Obesity

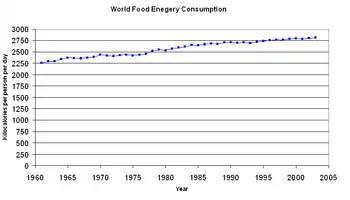
Average per capita energy consumption of the world from 1961 to 2002

Excess appetite for palatable, high-calorie food (especially fat, sugar, and certain animal proteins) is seen as the primary factor driving obesity worldwide, likely because of imbalances in neurotransmitters affecting the drive to eat, as well as changes to the duodenum impacting nutrient sensing and signaling. Dietary energy supply (the amount of calories in available food) per capita varies markedly between different regions and countries. It has also changed significantly over time. From the early 1970s to the late 1990s the average food energy available per person per day (the amount of food bought) increased in all parts of the world except Eastern Europe. The United States had the highest availability with per person in 1996. This increased further in 2003 to . During the late 1990s, Europeans had per person, in the developing areas of Asia there were per person, and in sub-Saharan Africa people had per person. Total food energy consumption has been found to be related to obesity.